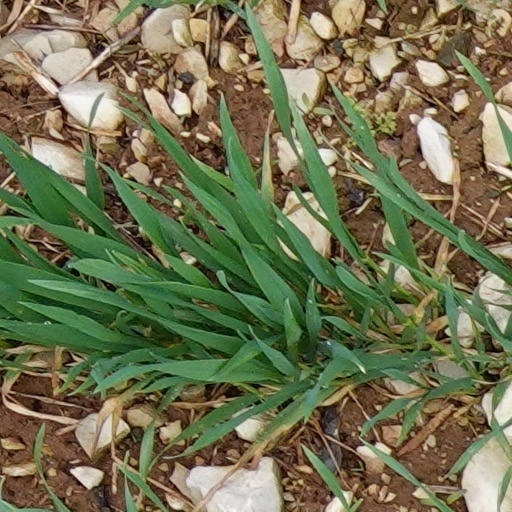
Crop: wheat